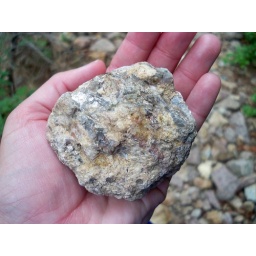
A rock along the trail with silver shiny stuff in it...camera doesn't do it justice.